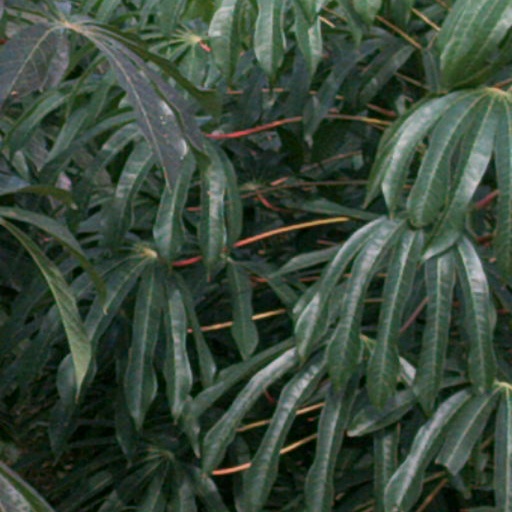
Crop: cassava